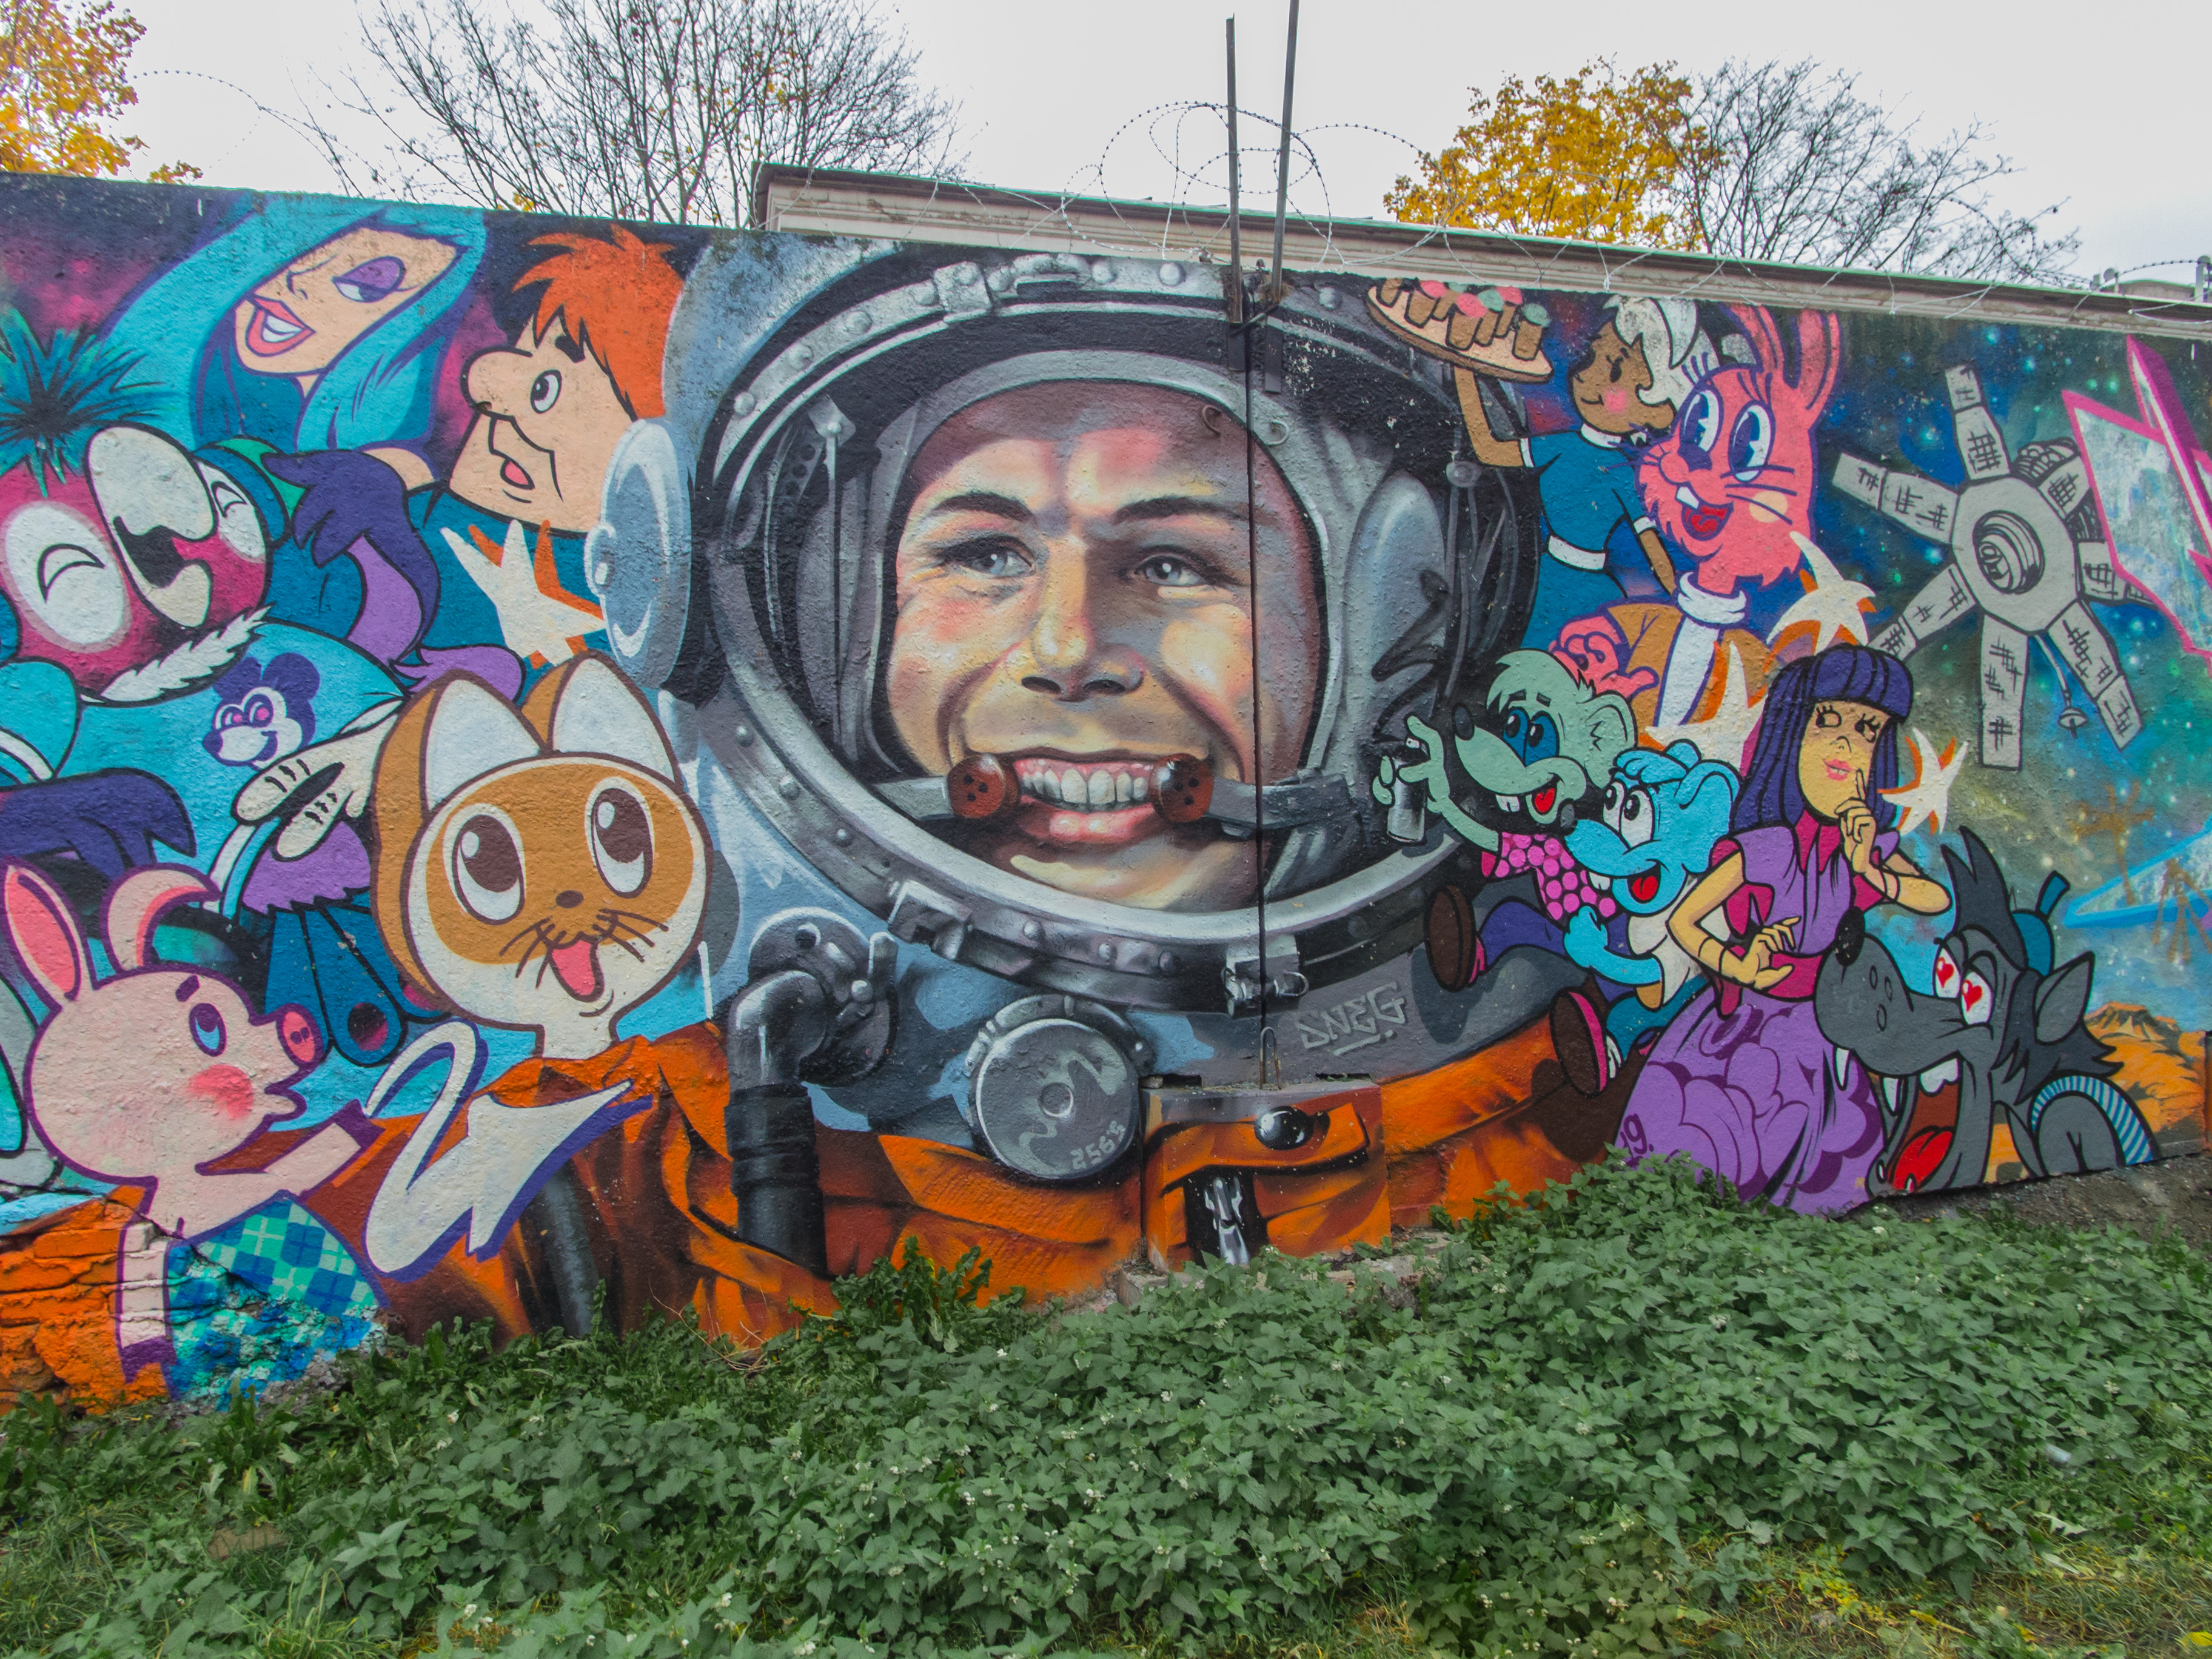
image, graffiti, street art, art, mural, wall, painting, visual arts, tree, illustration, artwork, modern art